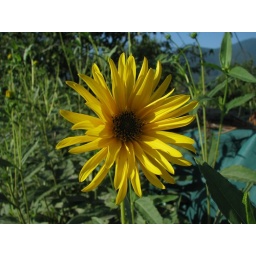
Yellow flower near Mella river